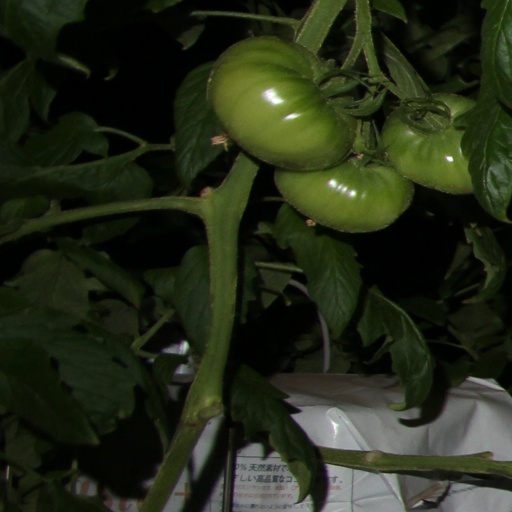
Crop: tomato